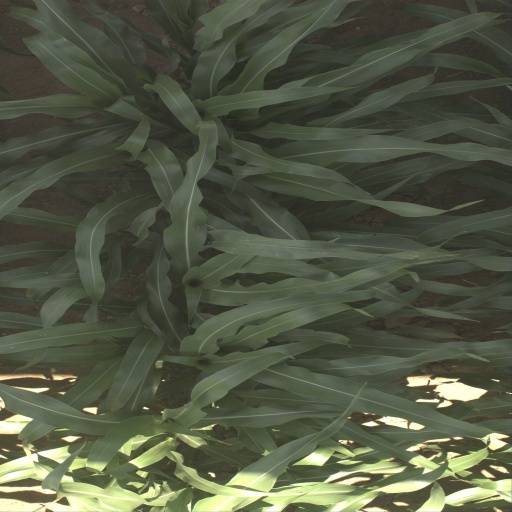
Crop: sorghum